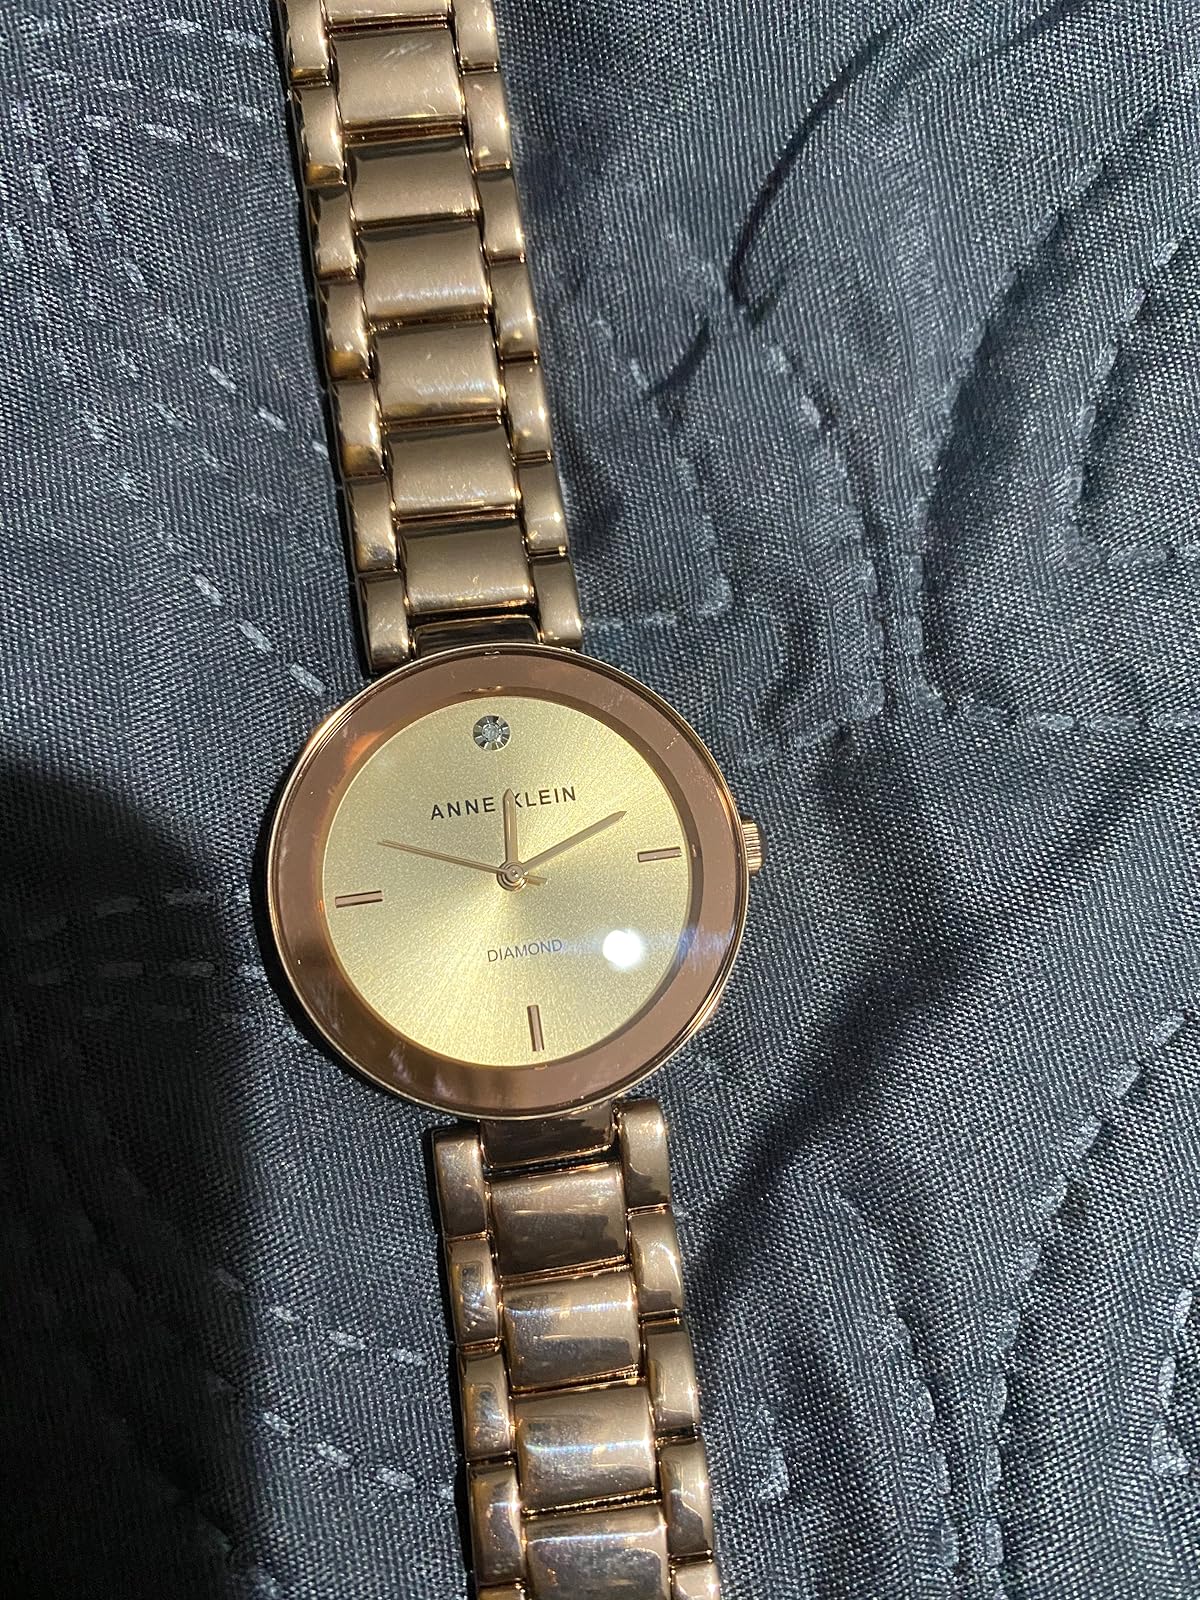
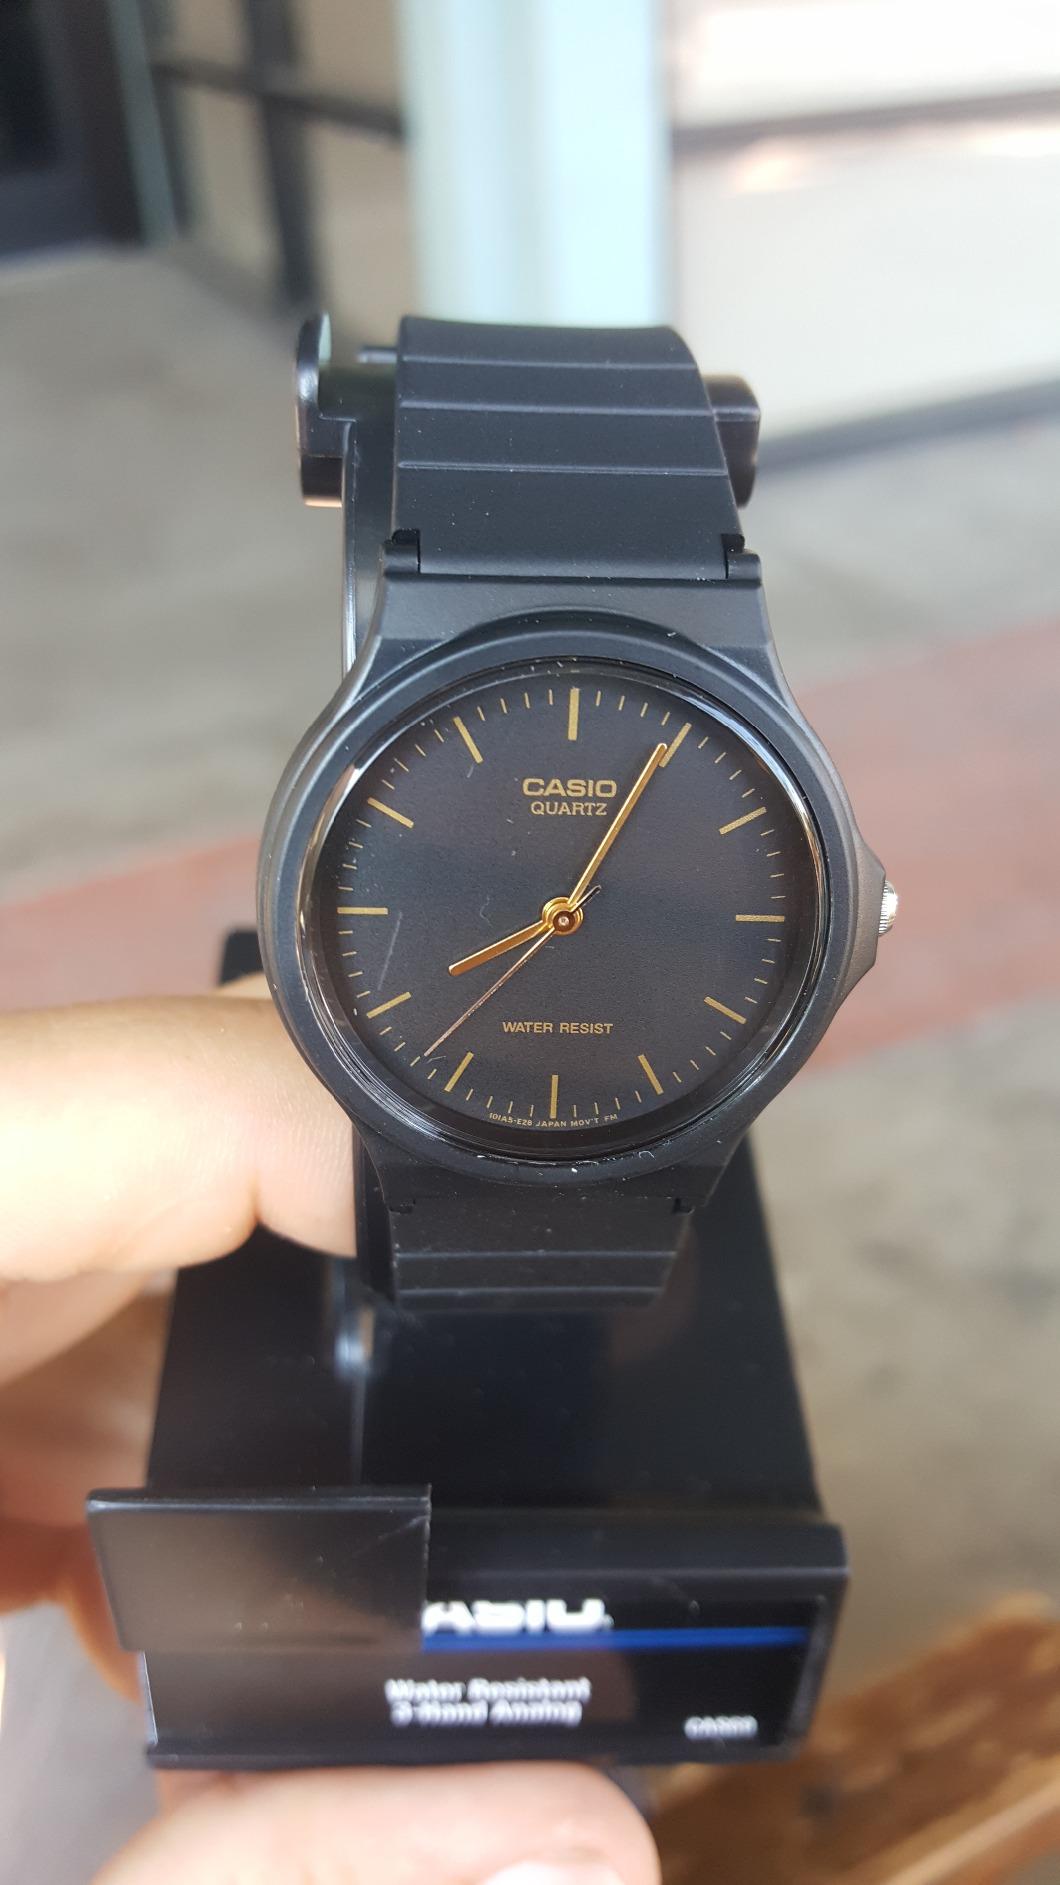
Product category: accessories_watch
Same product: no